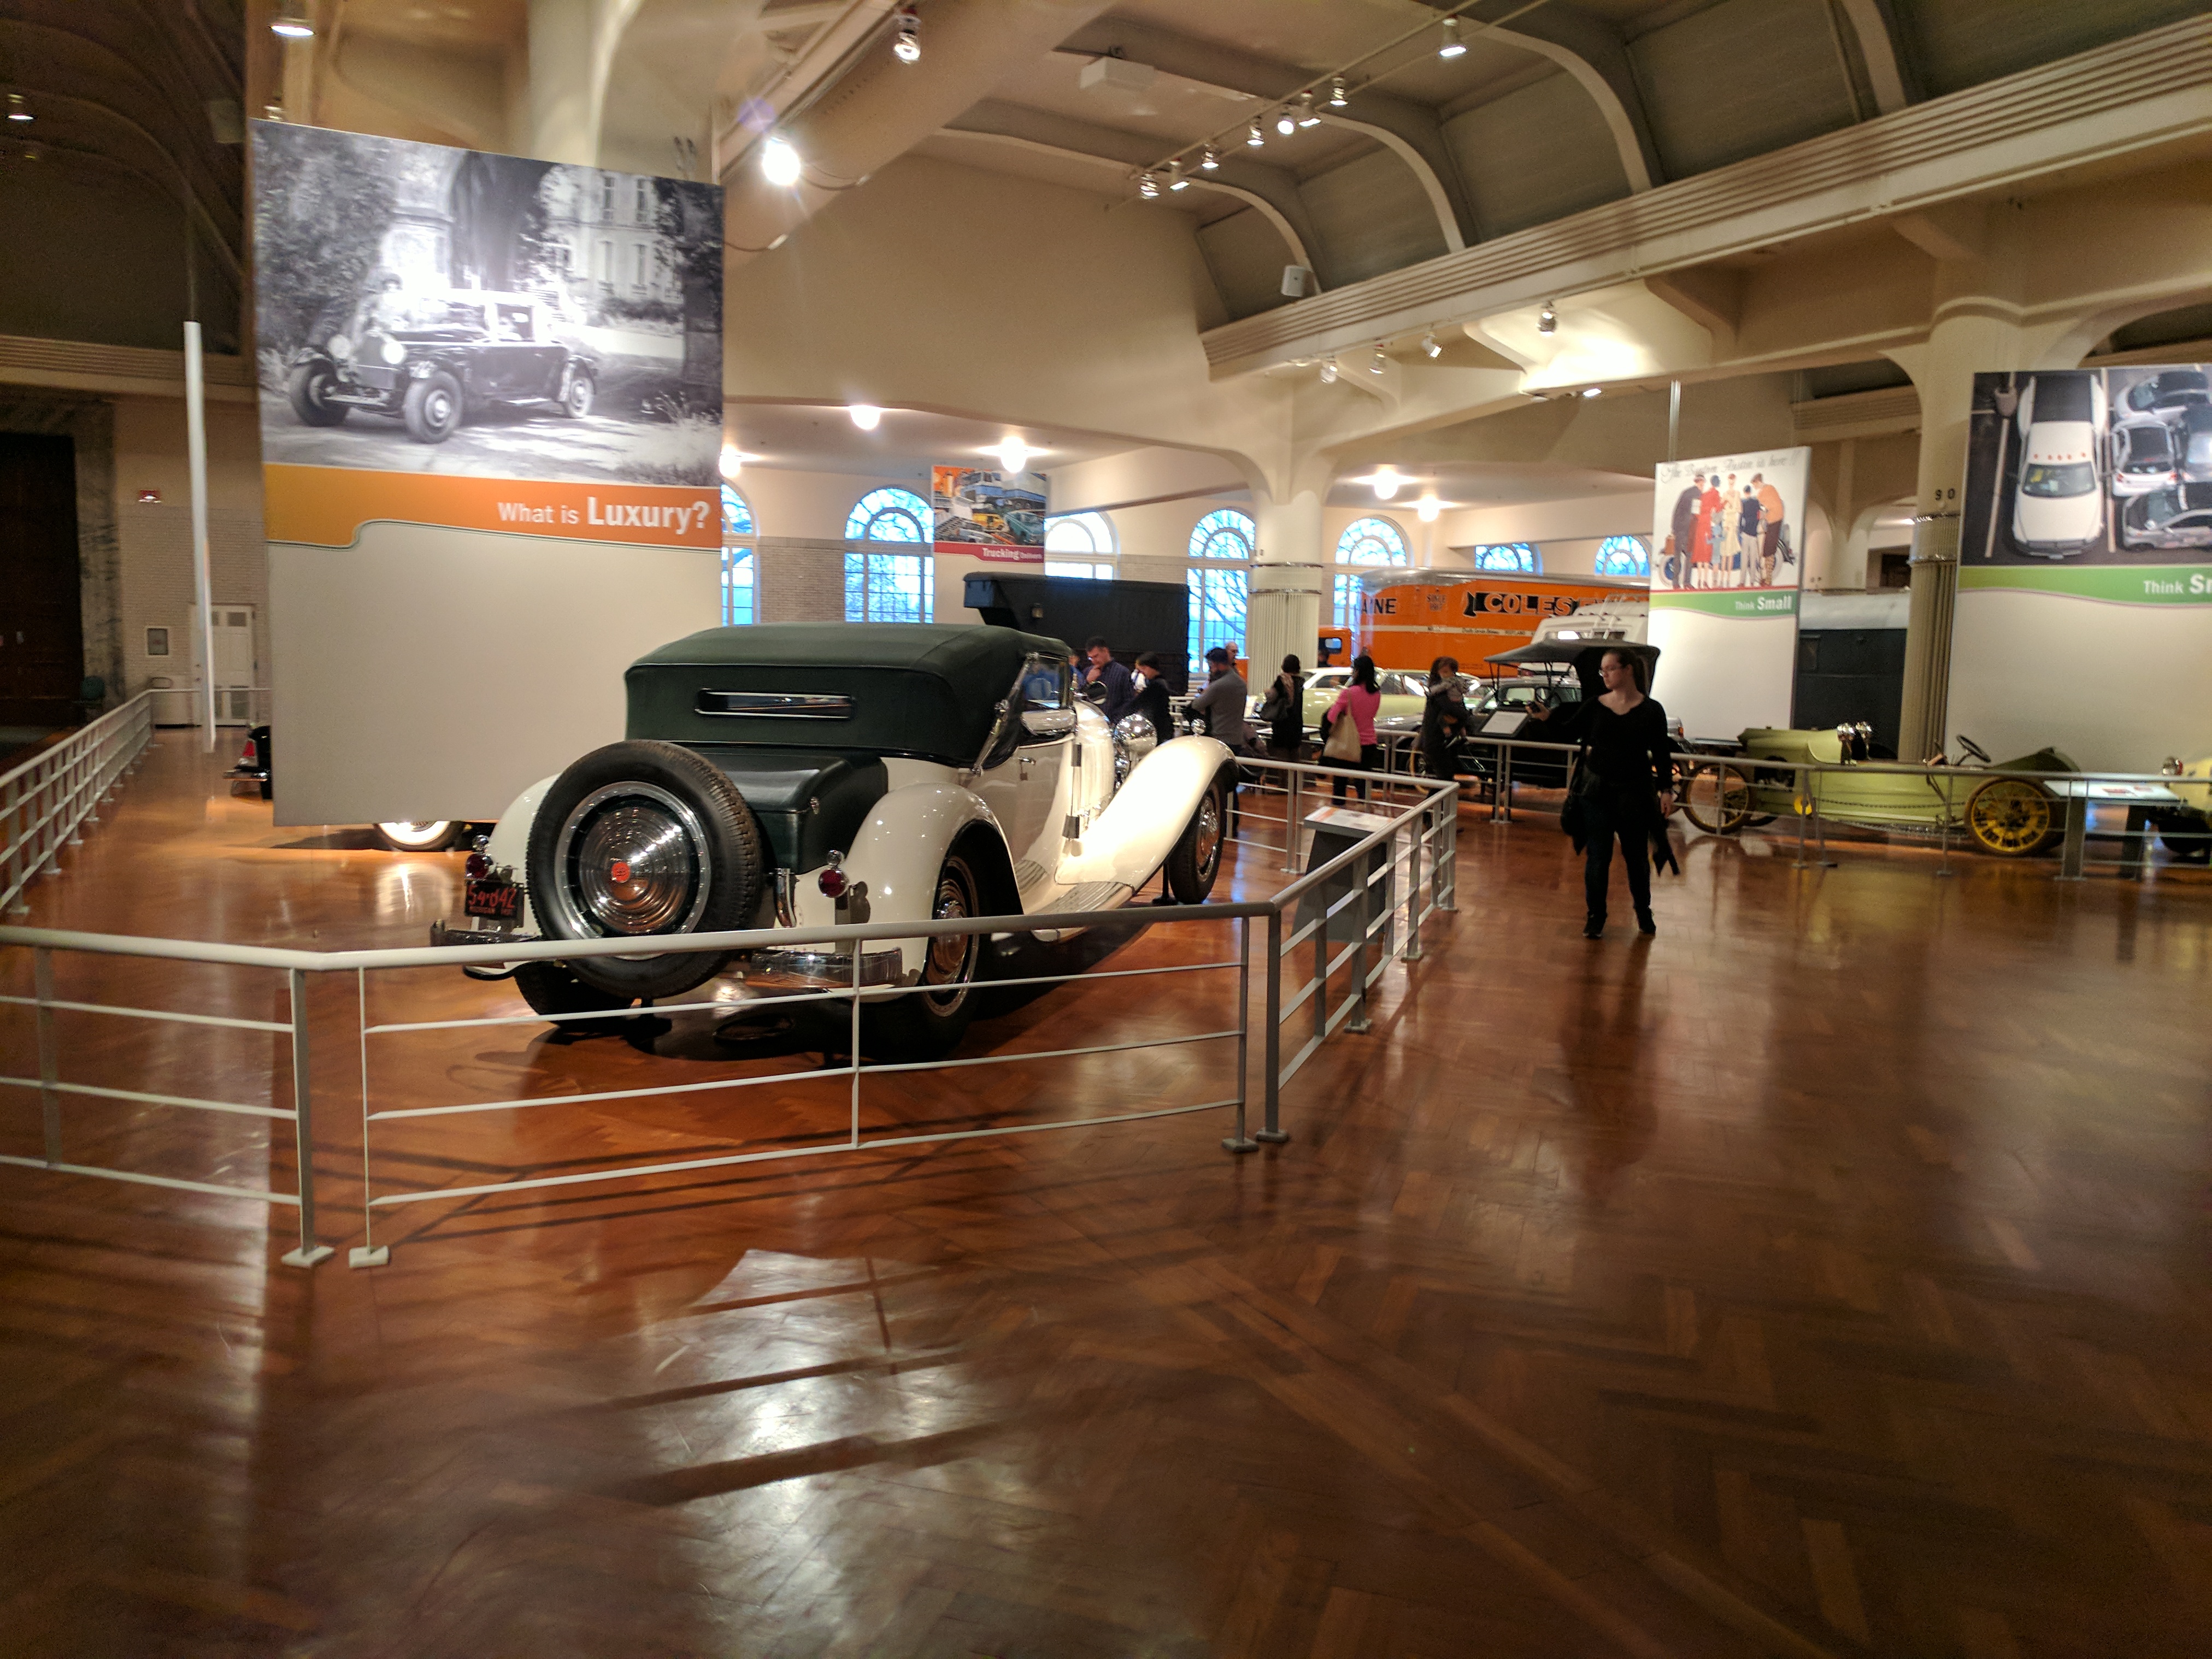
ford, museum, car, cars, auto, automobile, automobiles, machine, machines, floor, automotive design, vehicle, flooring, building, auto show, room, laminate flooring, hardwood, classic, vintage car, interior design, car dealership, tourist attraction